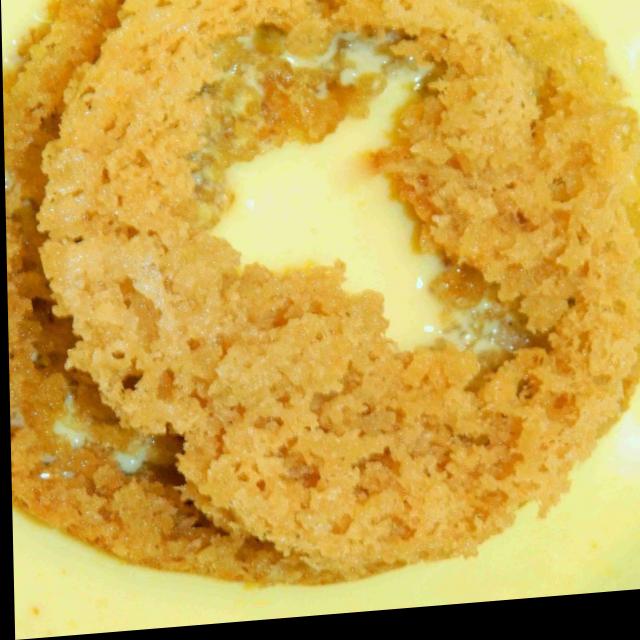
Dish: ghevar